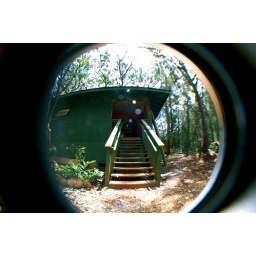
My friends, Bryson and Kate, are building a house in the woods with their bare hands.